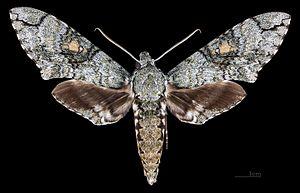
Manduca florestan est une espèce de papillons de nuit de la famille des Sphingidae, de la sous-famille des Sphinginae et de la tribu des Sphingini.